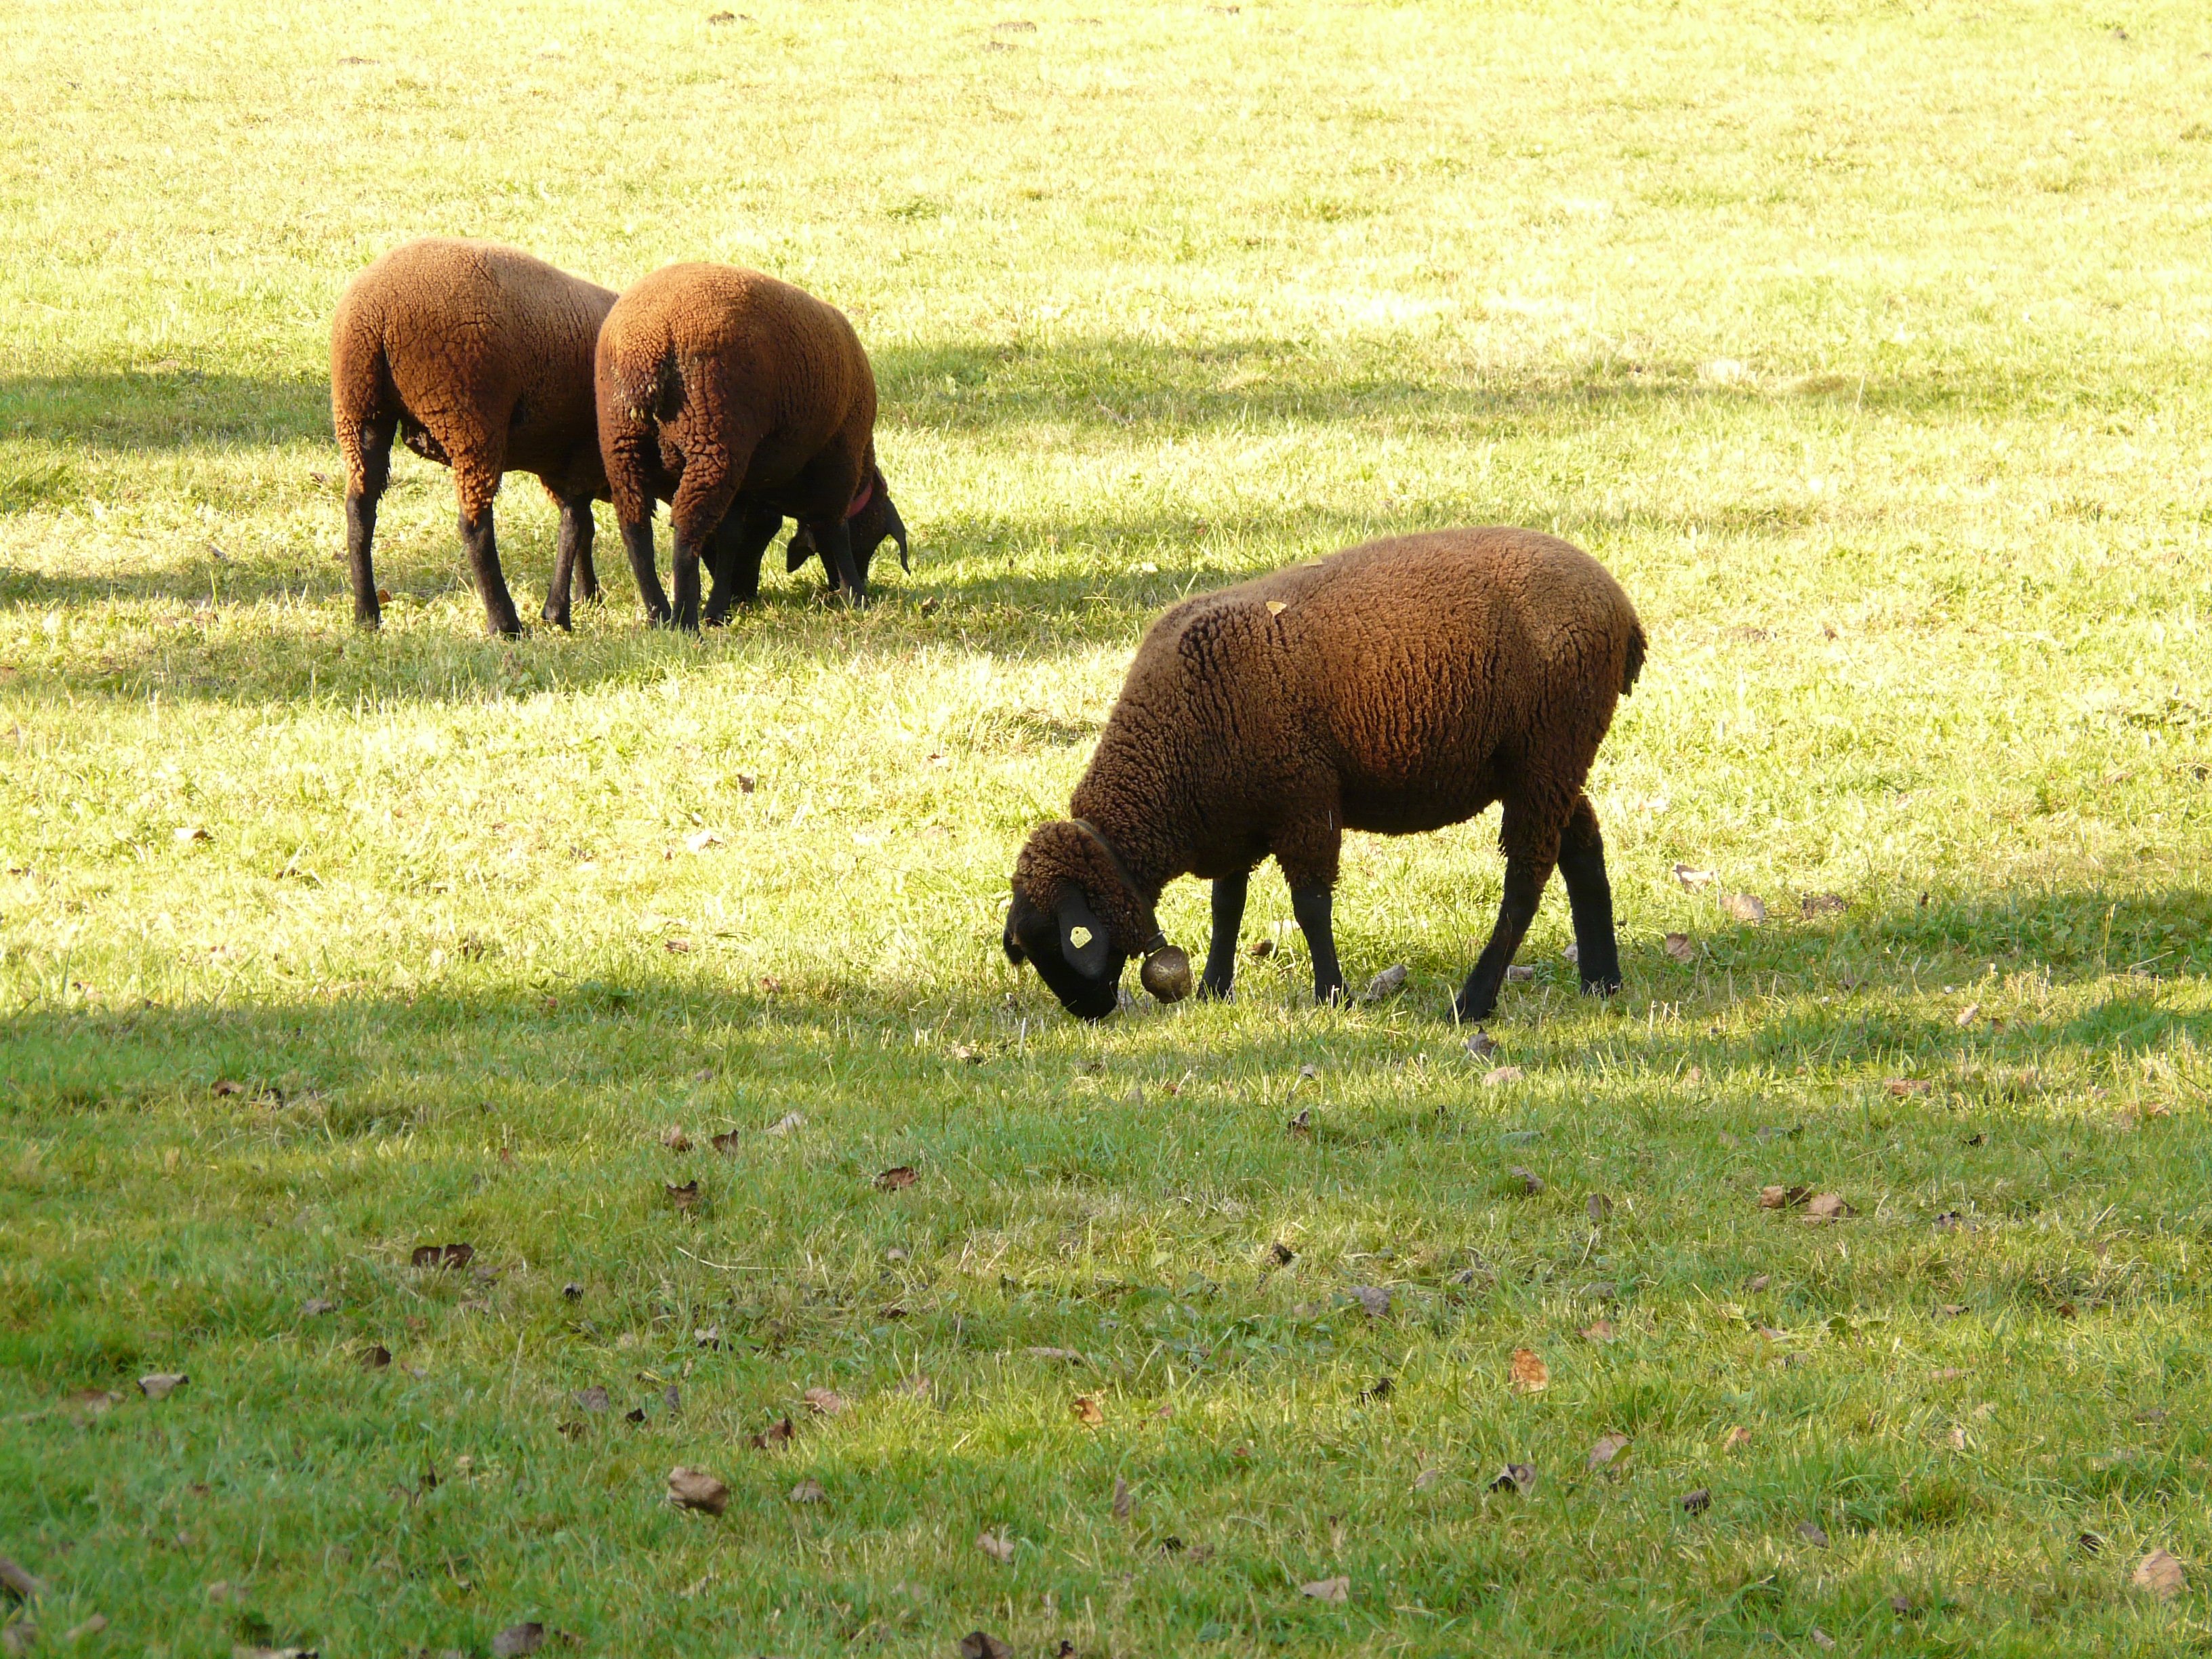
grass, meadow, animal, wildlife, herd, pasture, grazing, sheep, mammal, fauna, graze, grassland, vertebrate, creature, sheeps, bison, cattle like mammal, schwarzbraunes bergschaf, jura sheep, elbe sheep, breed of sheep